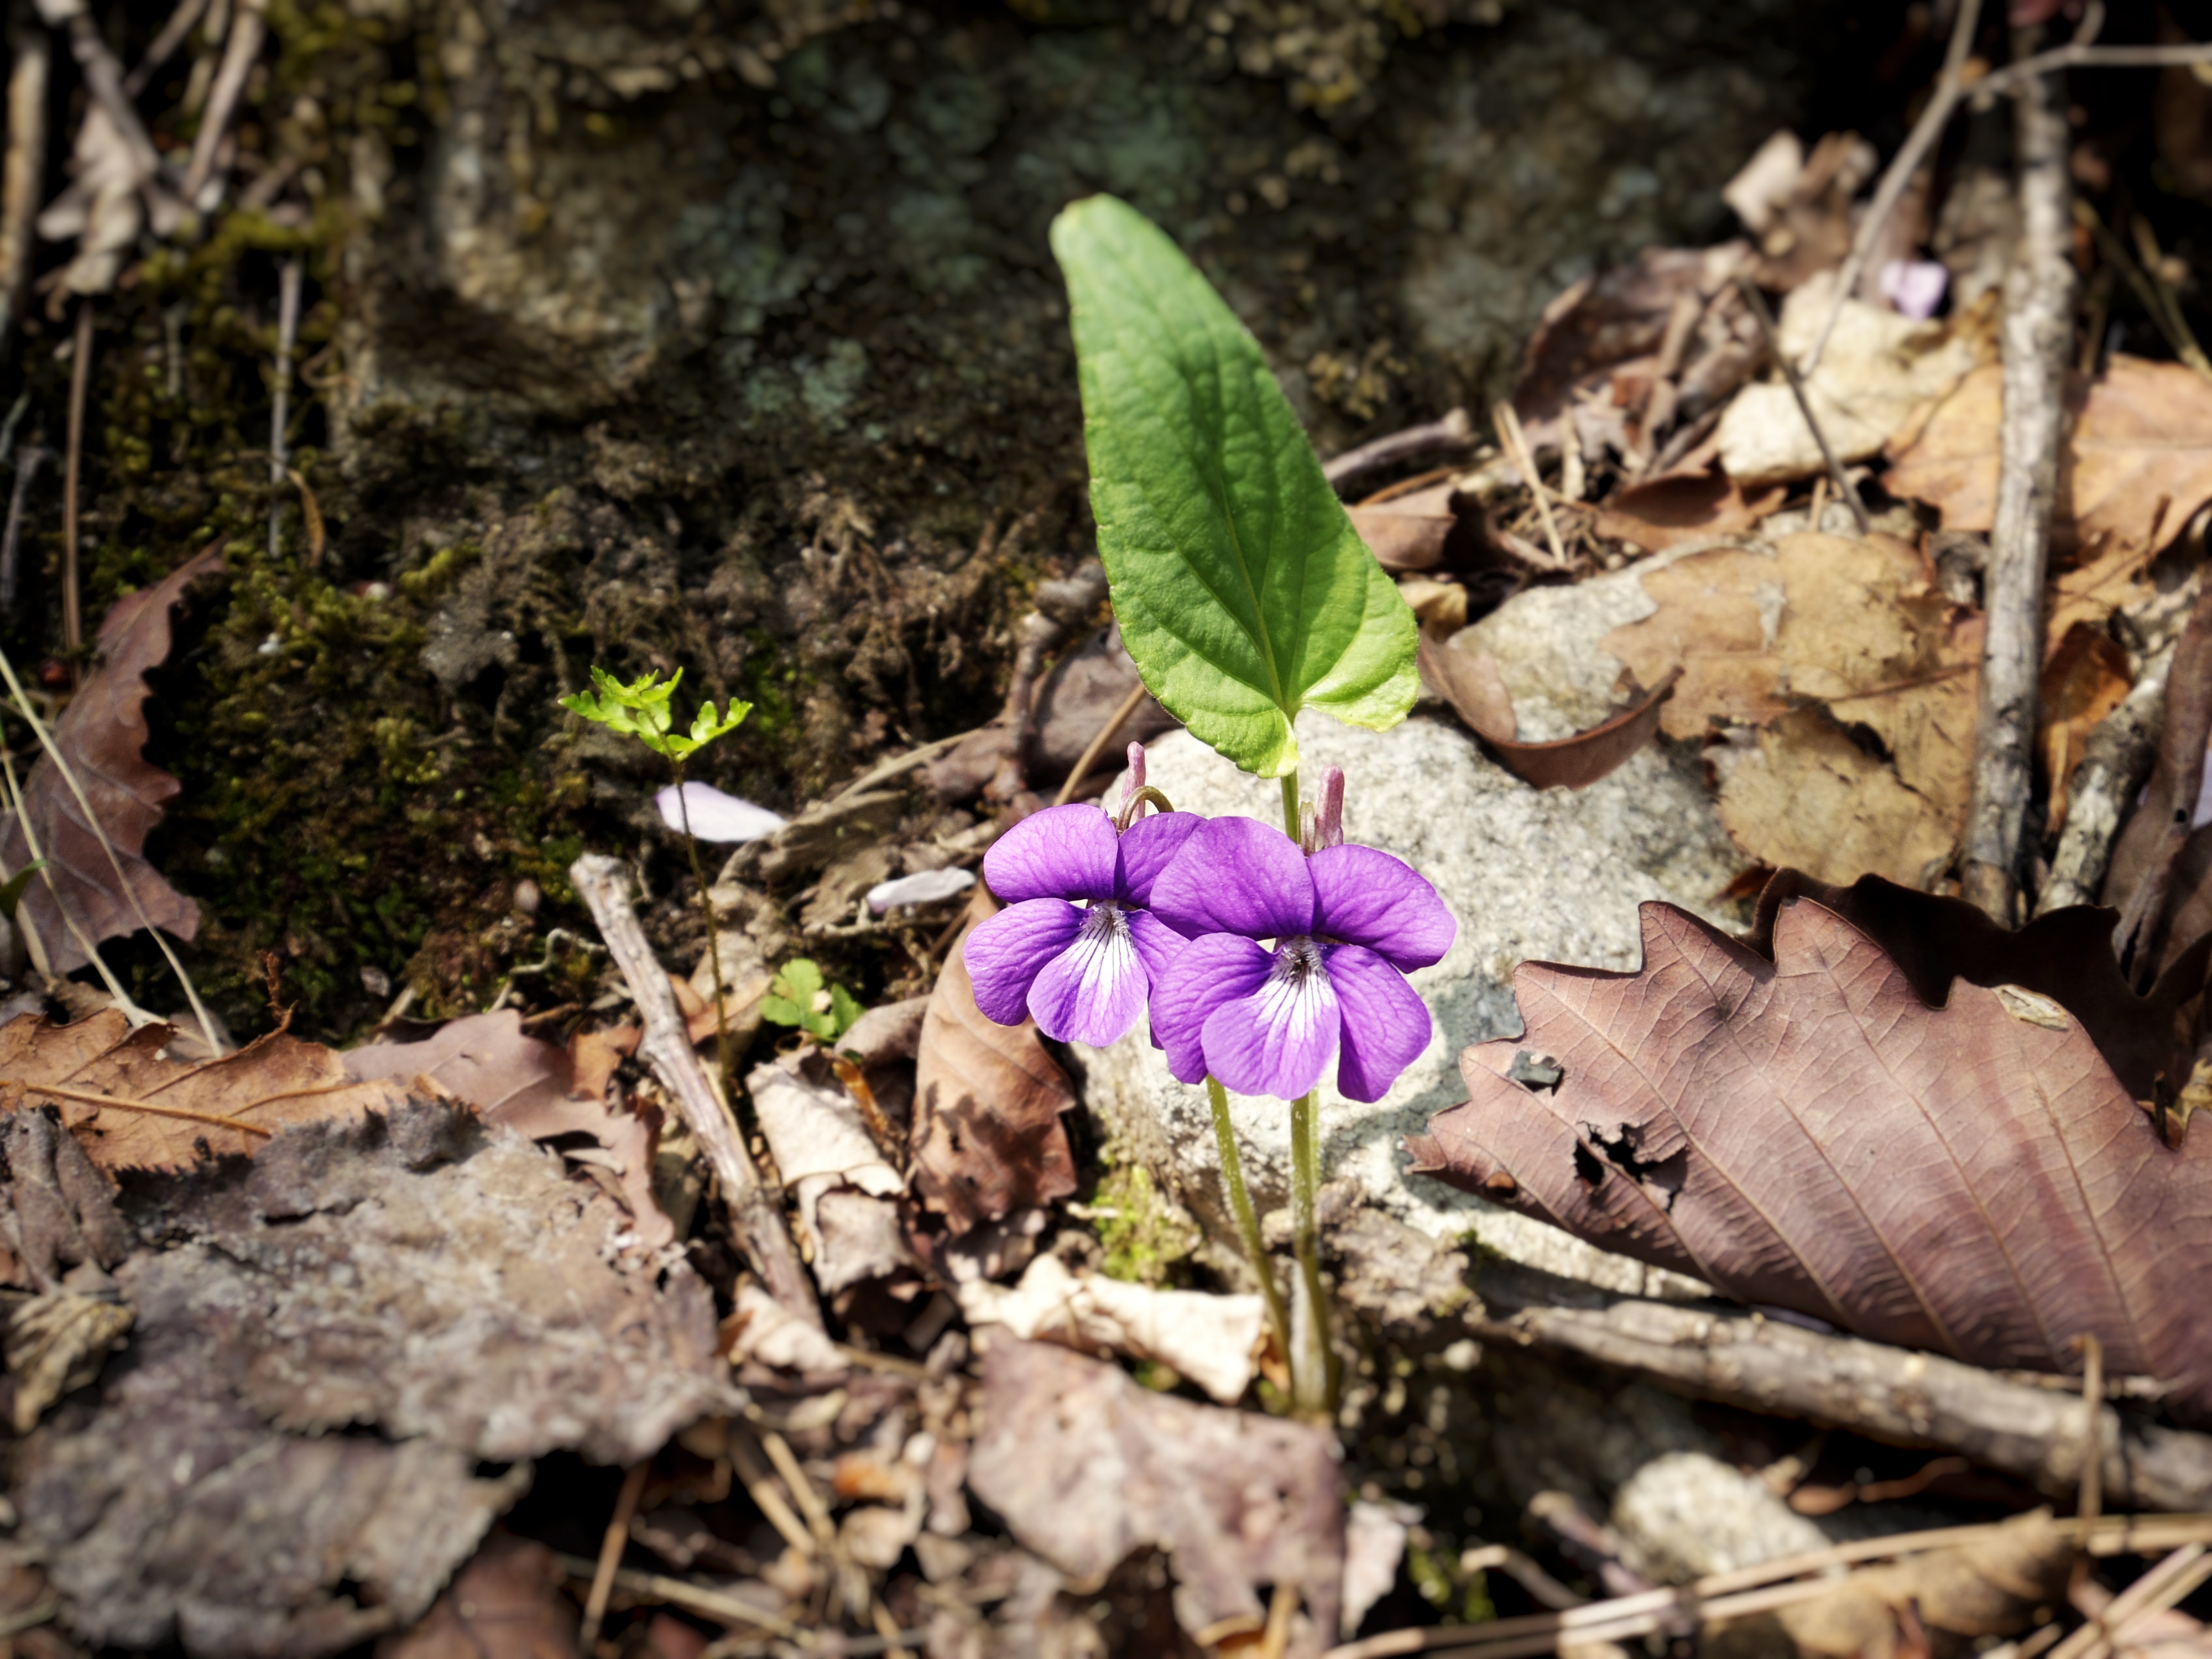
nature, forest, mountain, plant, leaf, flower, petal, spring, soil, botany, pink, flora, fauna, plants, wildflower, flowers, violet, woodland, bud, spring flowers, macro photography, wipes, flowering plant, dobong, land plant, violet family, fawn lily